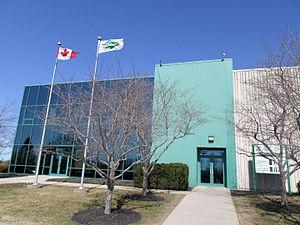
Usine d'Irving Tissue à Dieppe, NB Canada